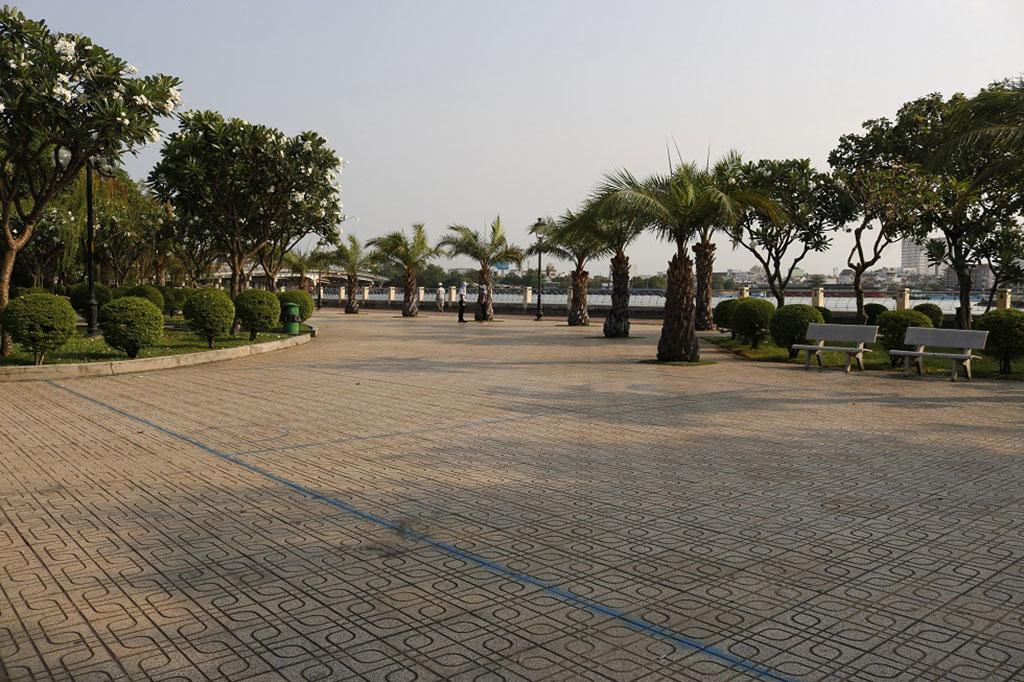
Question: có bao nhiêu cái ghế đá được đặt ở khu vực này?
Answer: có hai cái ghế đá